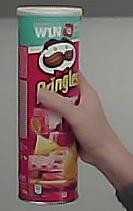
Product: pringles_original